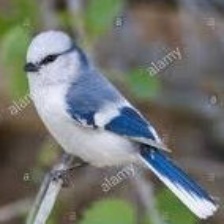
Species: AZURE TIT
Scientific name: CYANISTES CYANUS